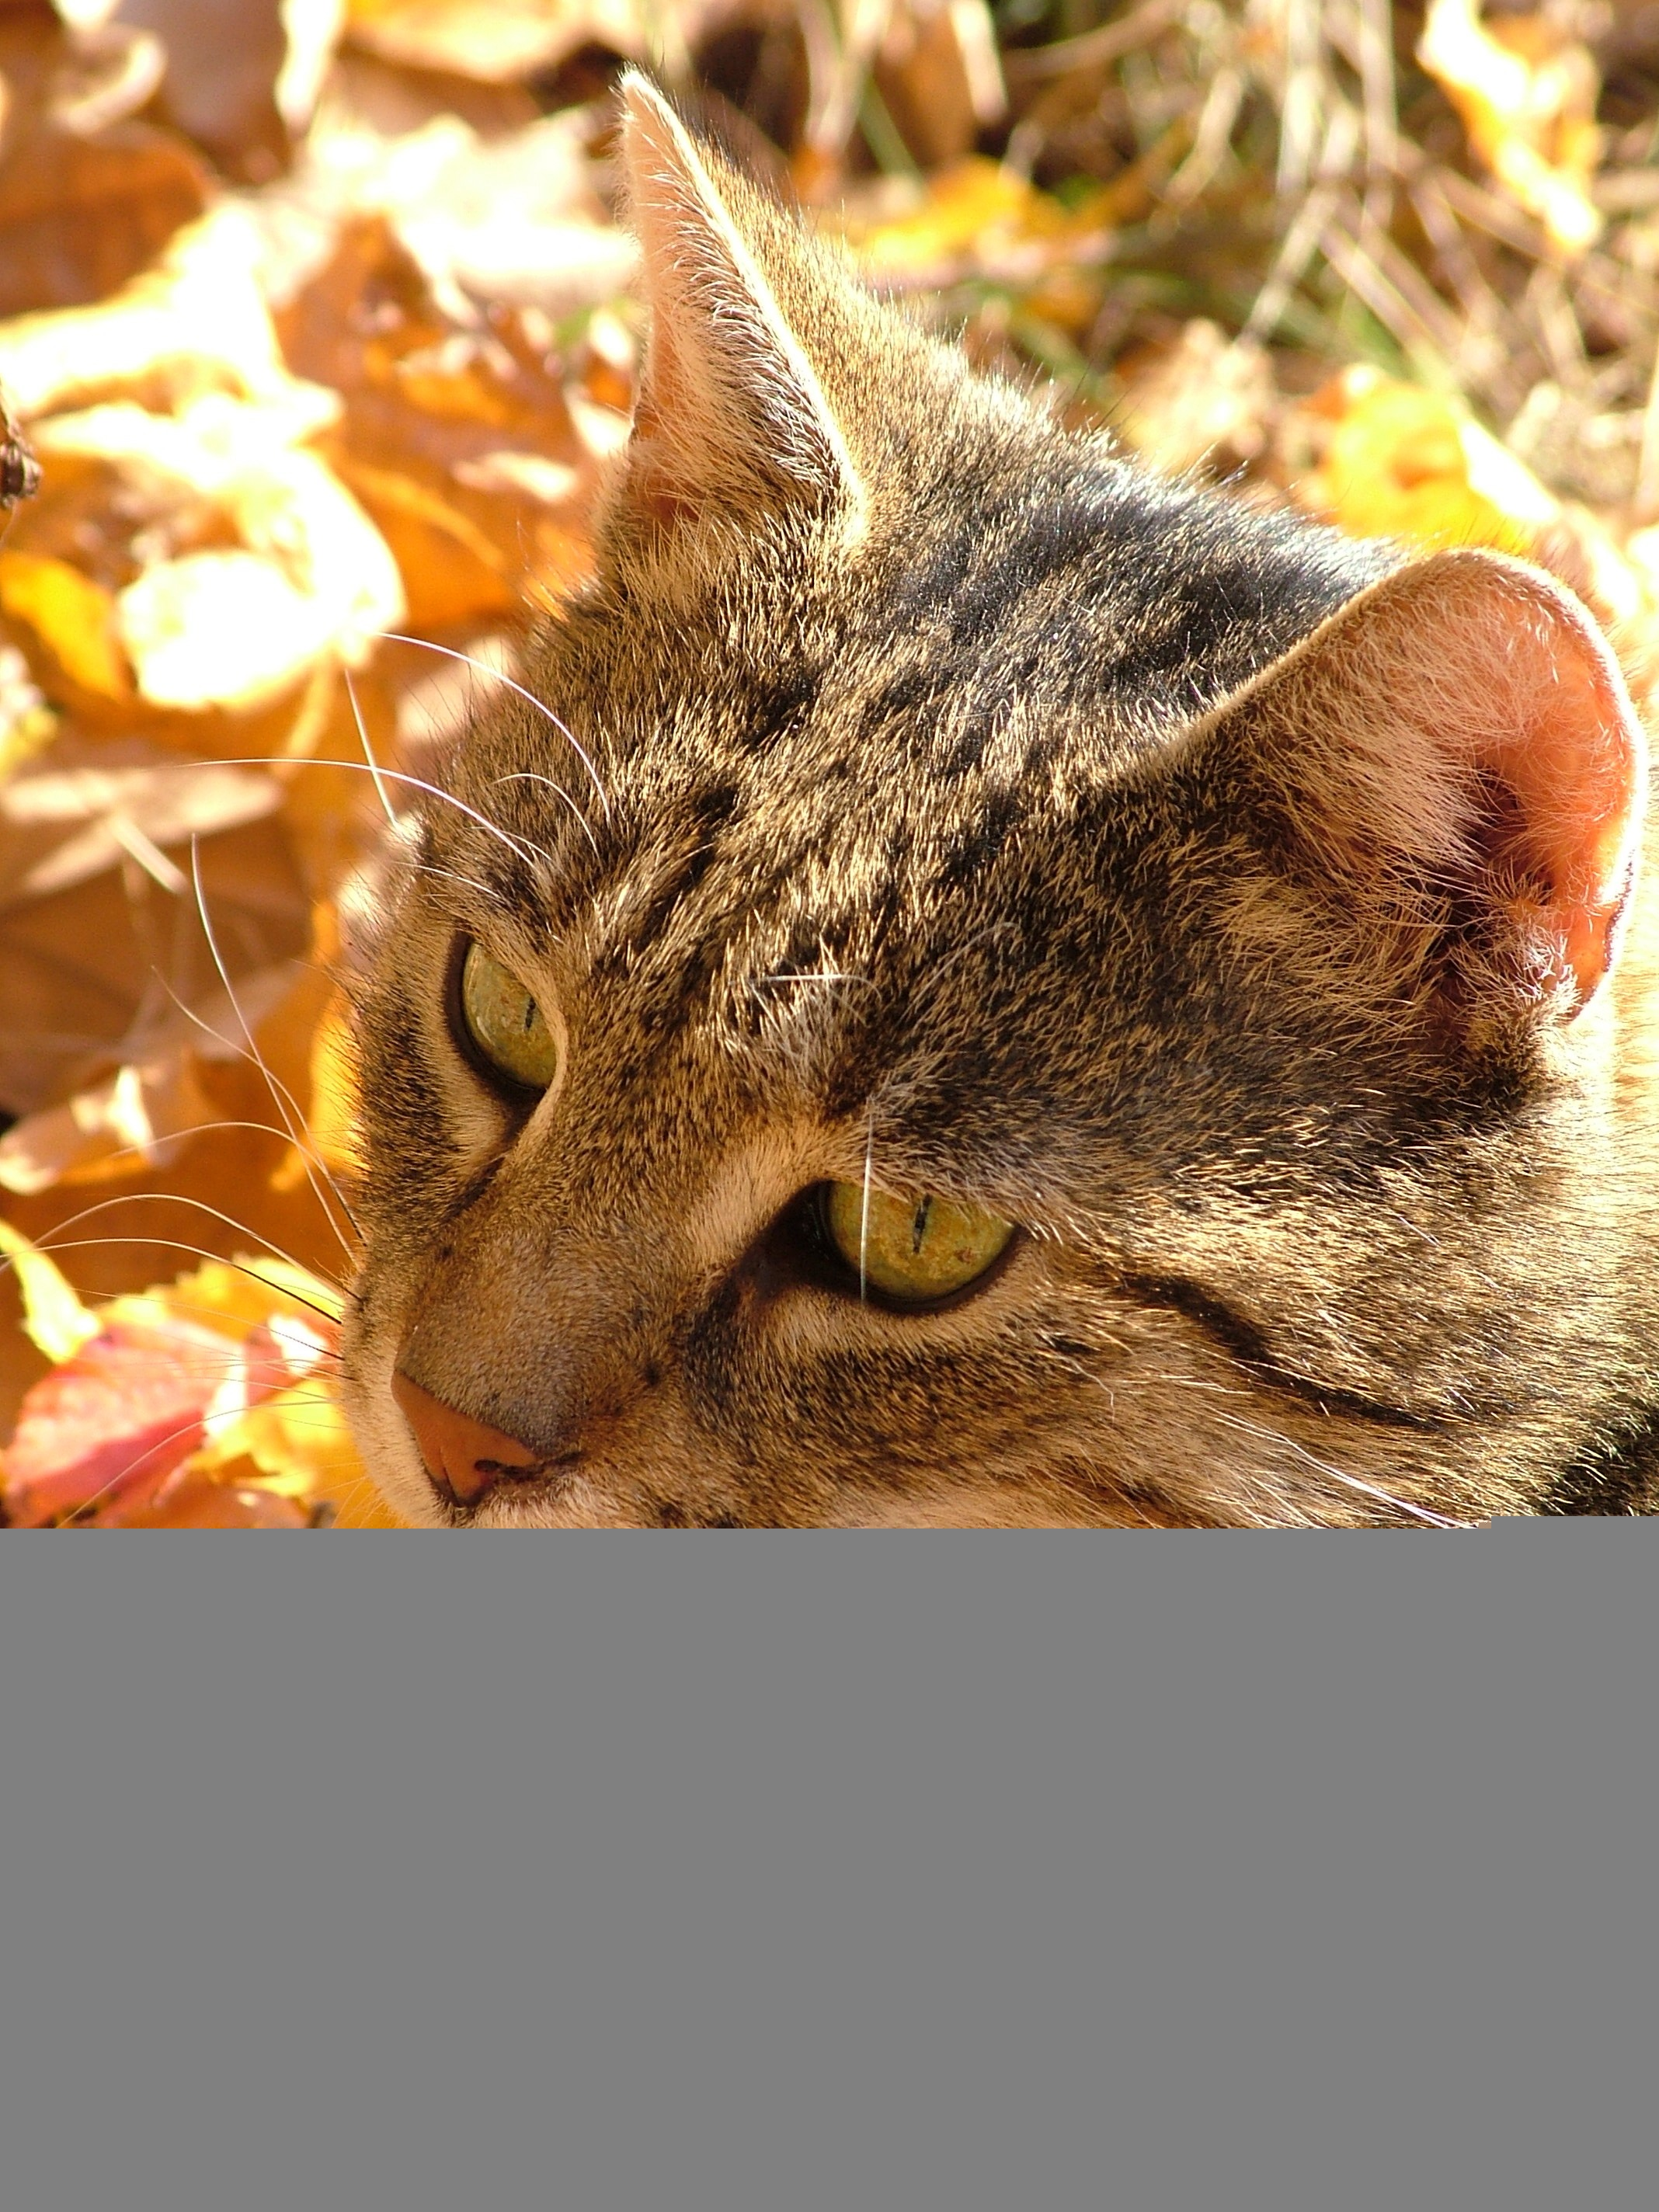
animal, cat, mammal, fauna, close up, nose, whiskers, eye, head, vertebrate, cat face, macro photography, tabby cat, wild cat, small to medium sized cats, cat like mammal